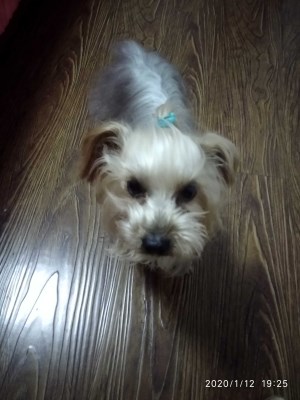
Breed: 340-n000120-Yorkshire_terrier